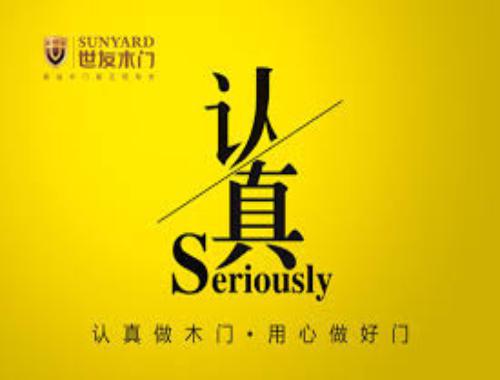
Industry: Necessities